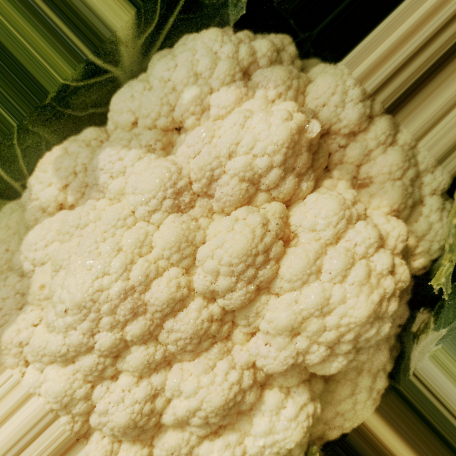
Label: Disease Free